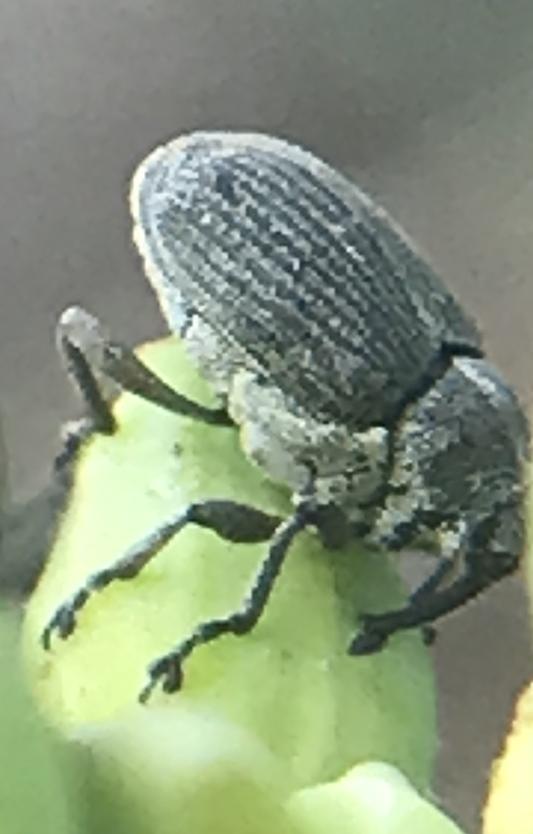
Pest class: Cabbage_seedpod_weevil